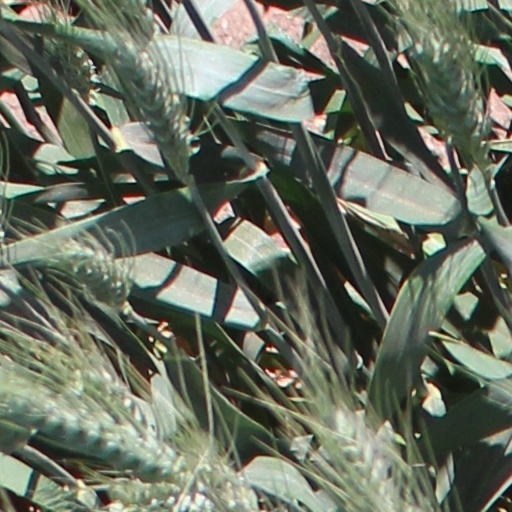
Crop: wheat